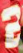
Number: 2